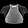
Label: Coat